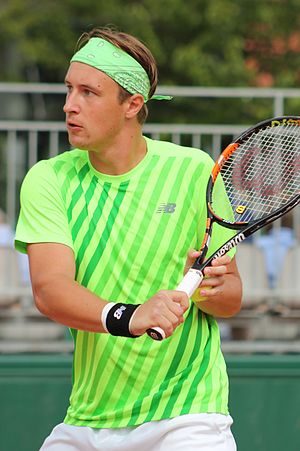
Henri Kontinen
Henri Kontinen er en finsk professionel tennisspiller. Han tilhører eliten på ATP-touren i double og har som sit bedste ligger som nummer ét på ATP-ranglisten i double. Han har vundet to Grand Slam-turneringer, henholdsvis mixeddouble i Wimbledon 2016 sammen med britiske Heather Watson og herredouble i Australian Open 2017 sammen med australske John Peers.